504th Infantry Regiment (United States)

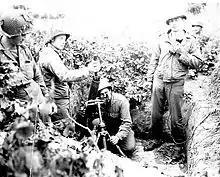
Men of the 504th Parachute Infantry Regiment prepare to fire an 81 mm mortar during the battle for Italy, September 1943.

The days that followed were, in the words of Lieutenant General Mark W. Clark, commander of the Fifth Army, "responsible for saving the Salerno beachhead." As the 504th (minus the 3rd Battalion) took the high ground at Altavilla, the enemy counterattacked, inflicting heavy casualties on the regiment, and the divisional commander, Major General Ridgway, along with Major General Fred L. Walker, commander of the 36th Infantry Division, suggested the unit withdraw. Epitomizing the determined spirit of the regiment, Colonel Tucker vehemently replied, "Hell no! We've got this hill and we are going to keep it. Just send me my other battalion." The 3rd Battalion, then being held in reserve, rejoined the rest of the 504th and, supported by a huge 350-round barrage from the Navy, repulsed the enemy, forcing the Germans to retreat from Salerno. Colonel Tucker and two of his men were awarded the Distinguished Service Cross for their actions at Altavilla.